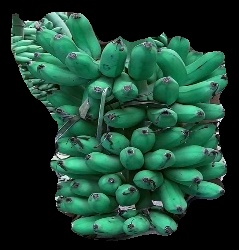
Variety: rasbale
Grade: grade1